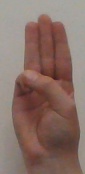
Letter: thaa